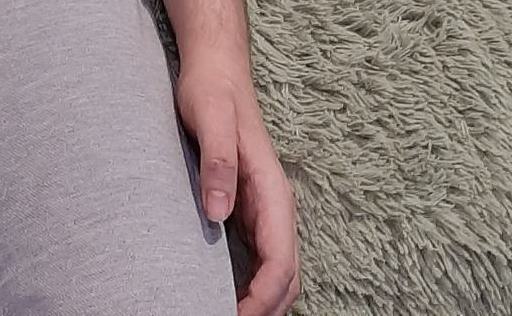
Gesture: no_gesture